Johnston baronets

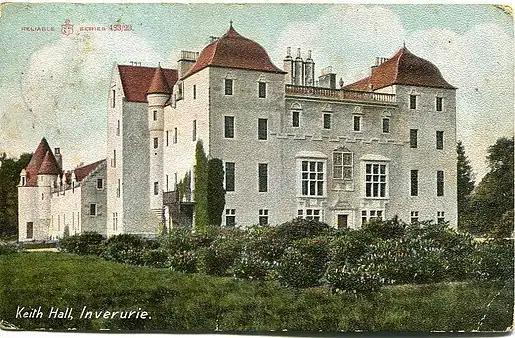
Caskieben House aka Keith Hall

The heir presumptive to the title is the present baronet's second cousin once removed, William Norville Johnston (born 1955)